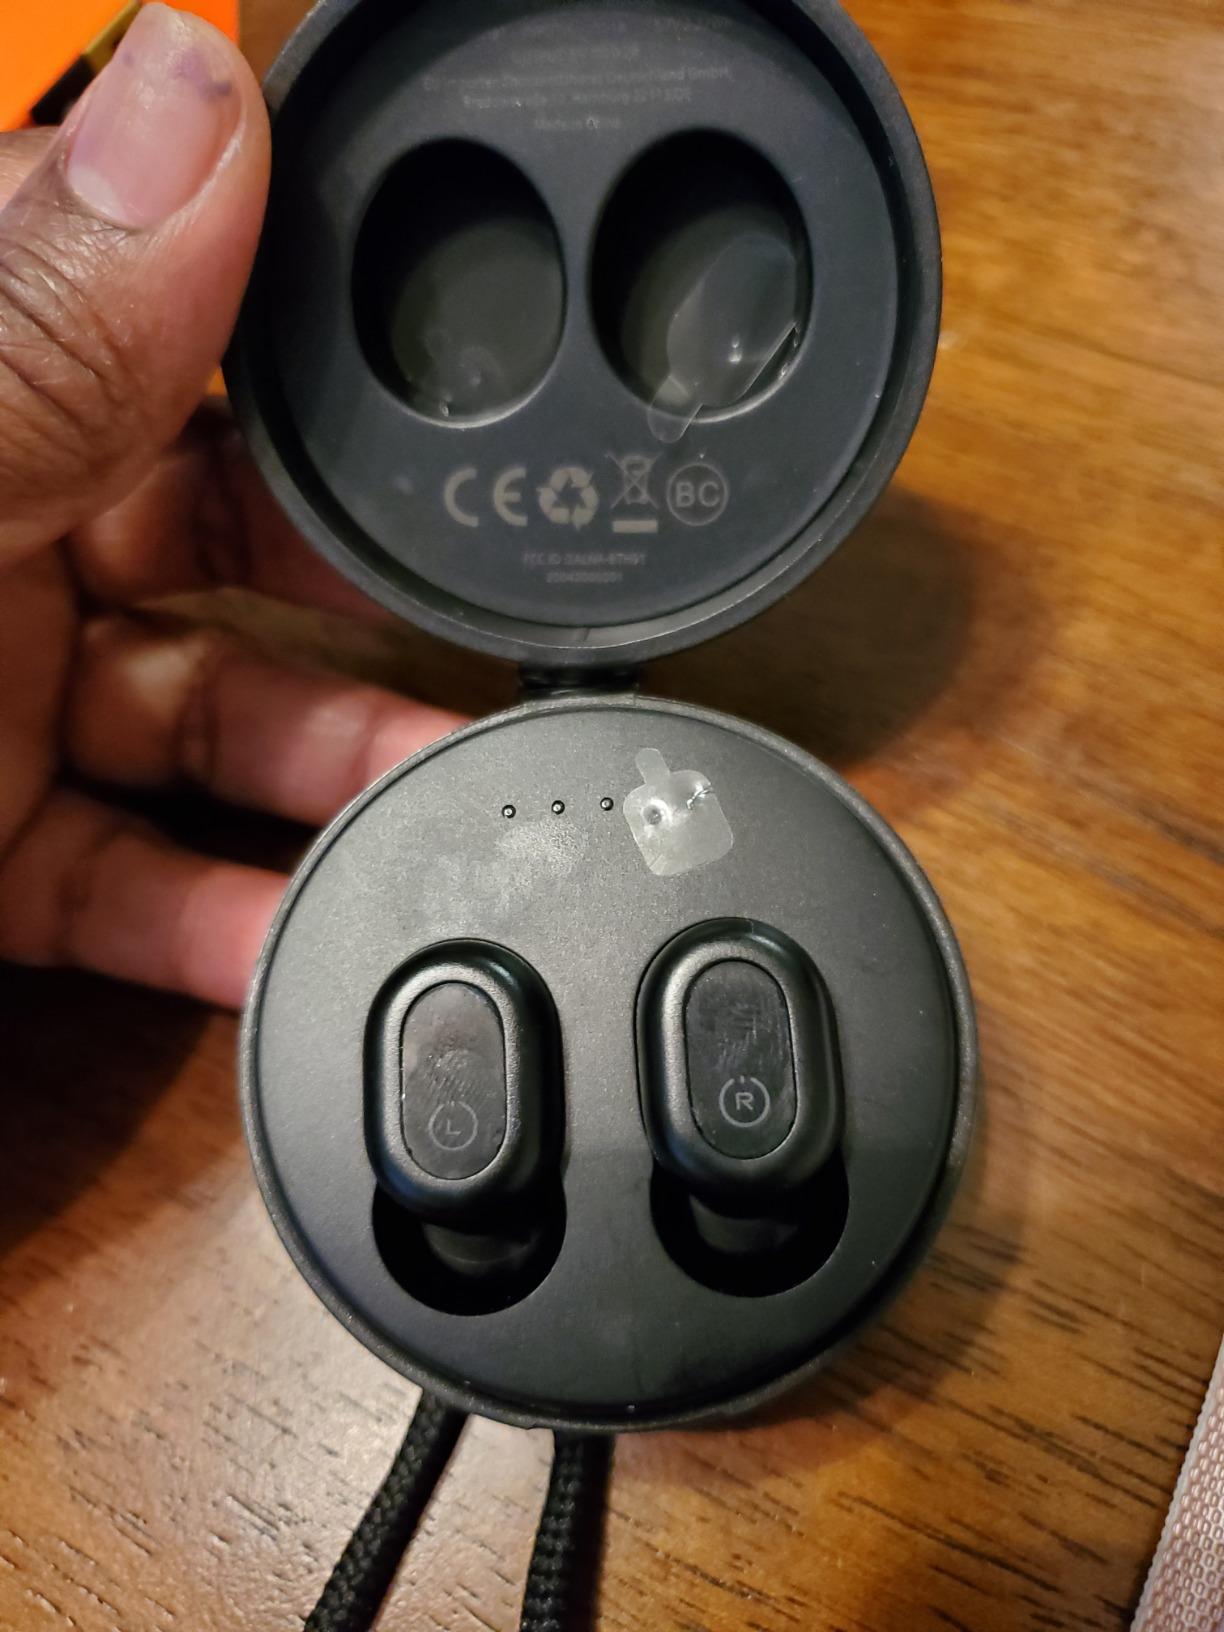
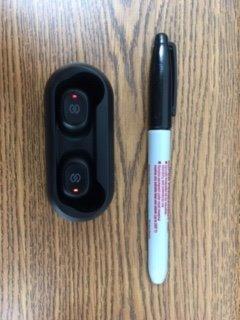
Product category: earbuds
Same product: no